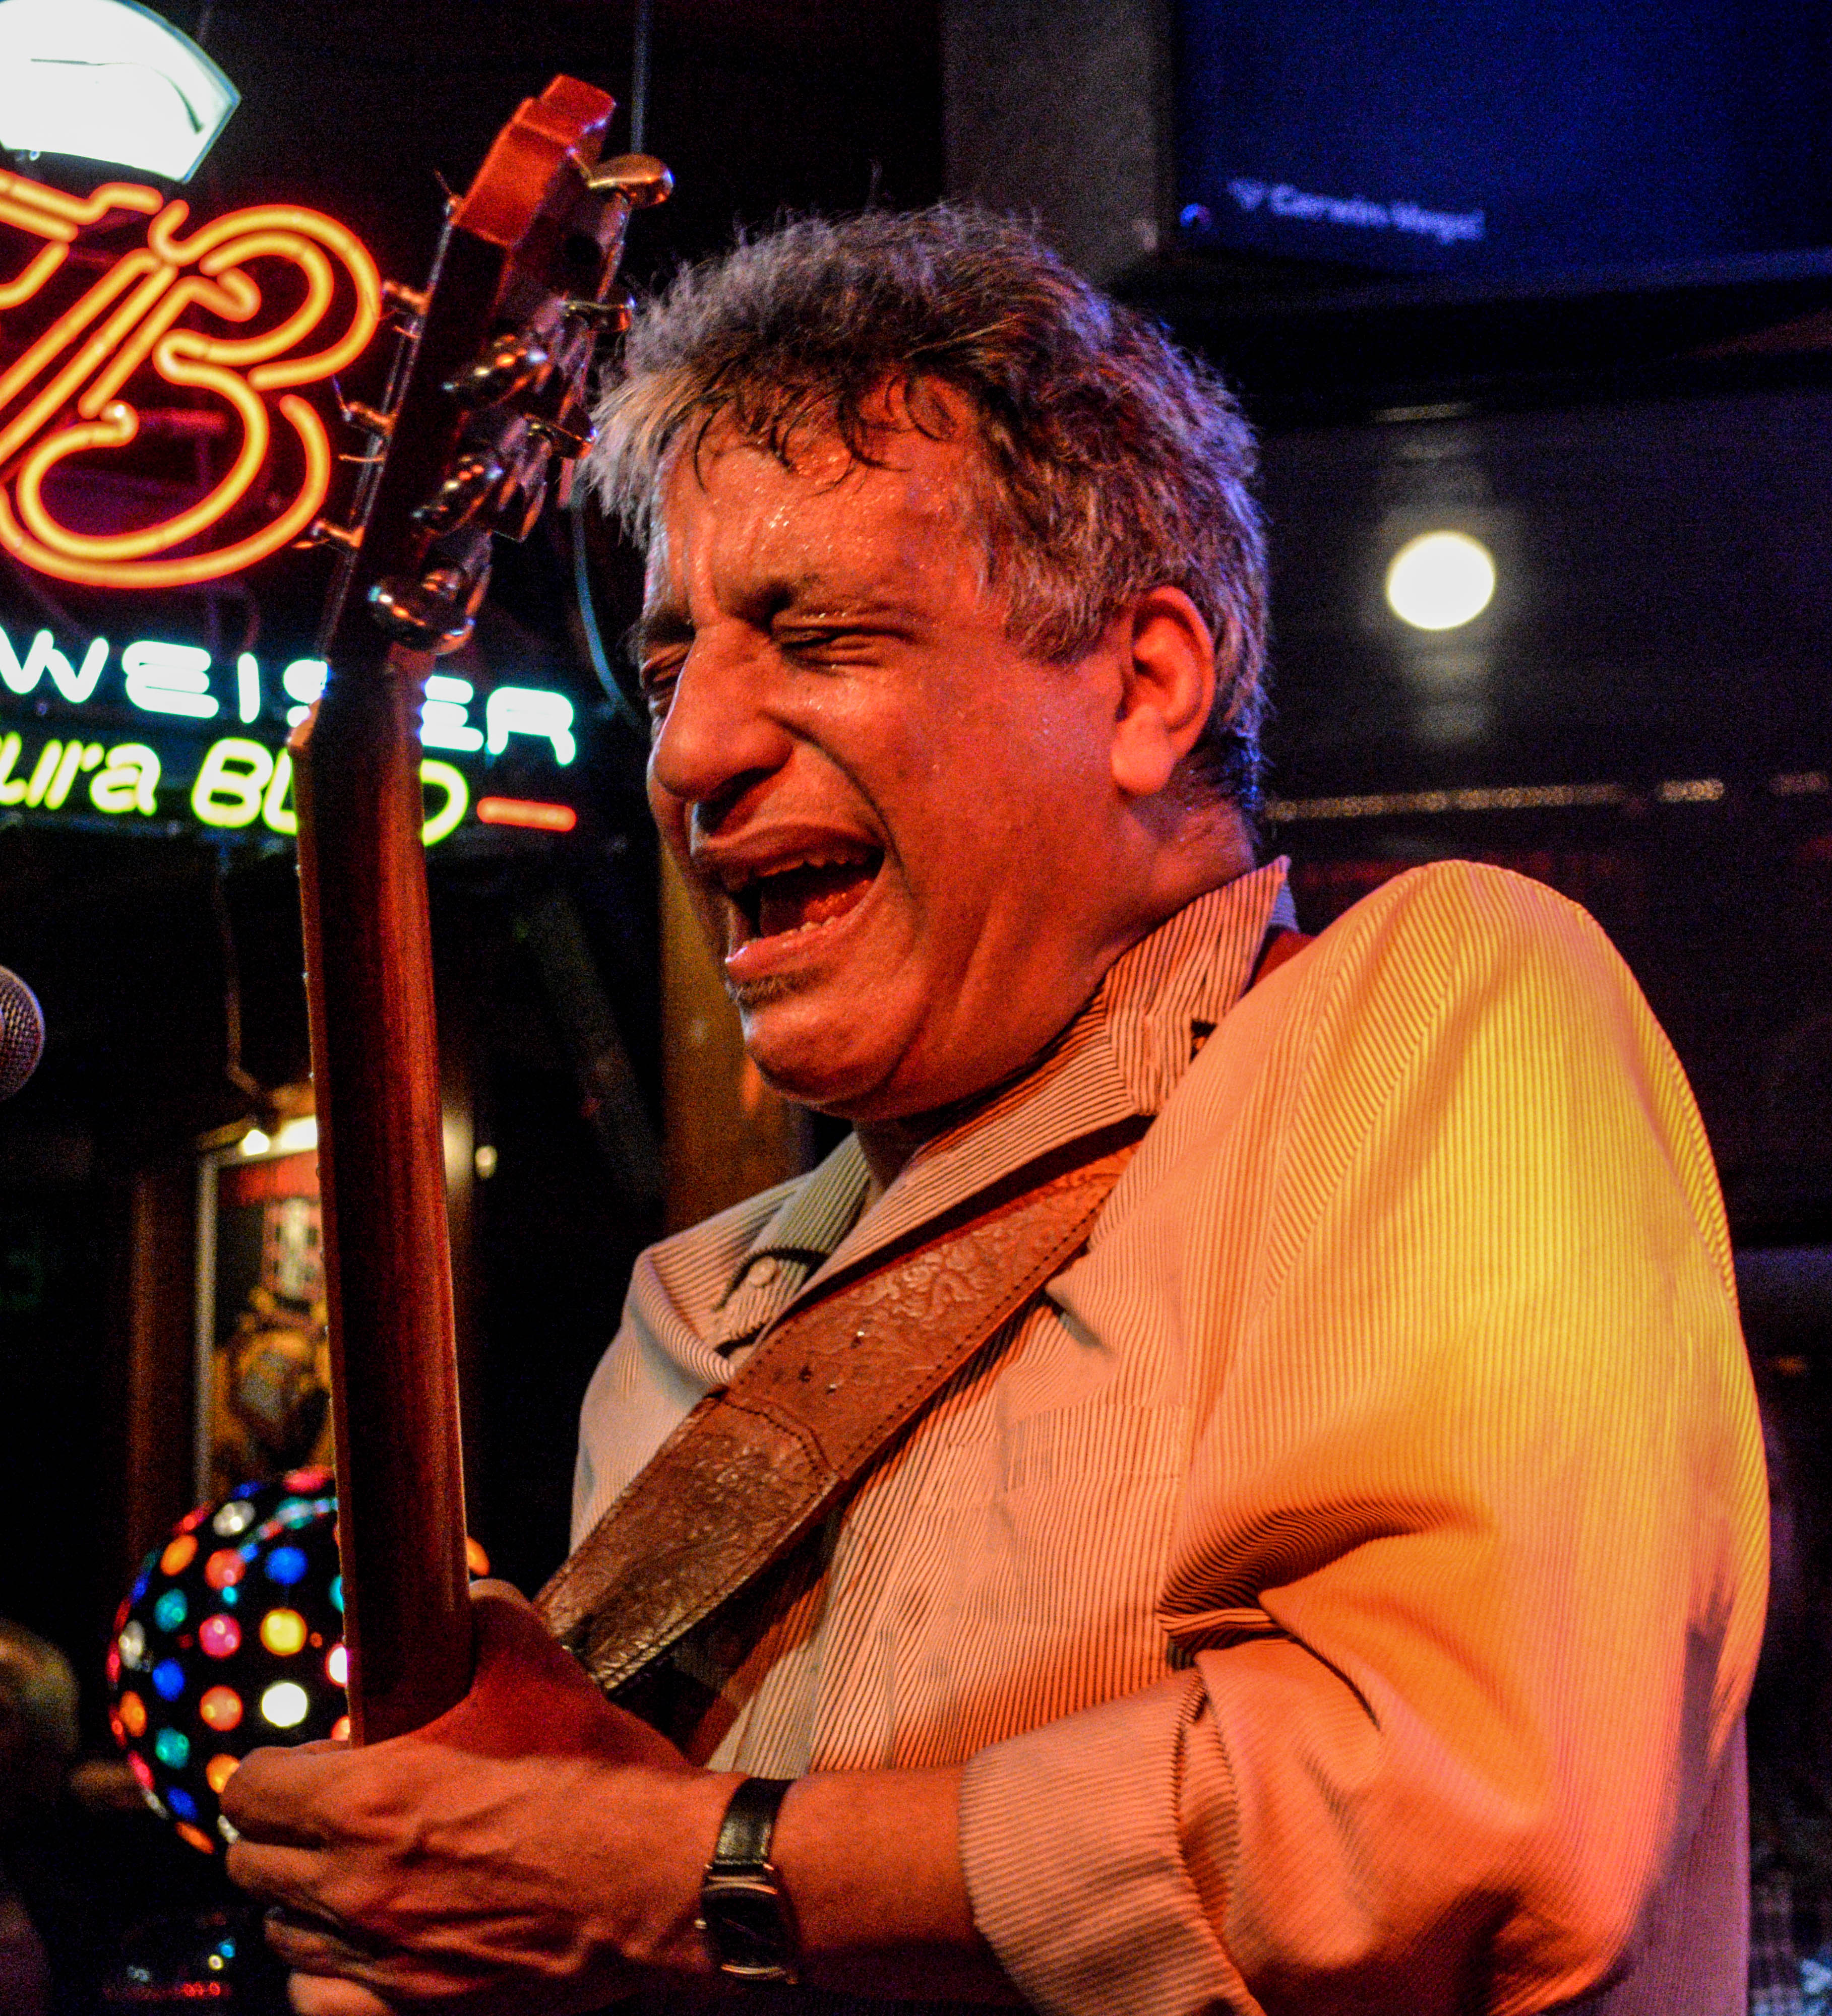
music, performance, singing, chriscainblues, entertainment